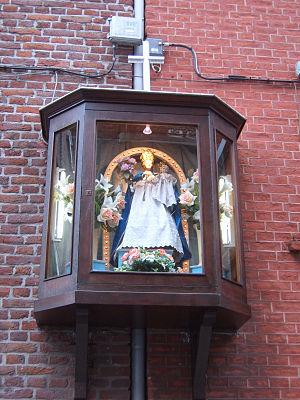
Potale en Outremeuse. Personal picture.
Une potale est une niche contenant une statuette de la Vierge Marie ou d’un saint protecteur. Particulièrement répandu en Wallonie et en Picardie, le mot - considéré comme belgicisme - désigne un petit creux, un enfoncement, une cavité, une niche ou encore un simple trou laissé intentionnellement dans un mur, en façade, au-dessus d'un linteau de porte ou à l'angle d'un bâtiment en vue d'y abriter une statuette religieuse.
Outremeuse est un quartier administratif et une île de la ville de Liège en Belgique. Il est dénommé en wallon Dju d'la Mouse, ou plus simplement Djud'la. Dans l'ancienne principauté de Liège, il faisait partie du quartier Vinåve des Prés.